Tolosa–Hunt syndrome

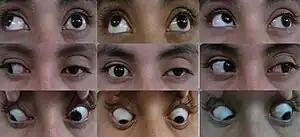
Neuro-ophthalmologic examination showing ophthalmoplegia in a patient with Tolosa–Hunt syndrome, prior to treatment. The central image represents forward gaze, and each image around it represents gaze in that direction (for example, in the upper left image, the patient looks up and right; the left eye cannot accomplish this movement). The examination shows ptosis of the left eyelid, exotropia (outward deviation) of the primary gaze of the left eye, and paresis (weakness) of the left third, fourth and sixth cranial nerves.

Tolosa–Hunt syndrome is a rare disorder characterized by severe and unilateral headaches with orbital pain, along with weakness and paralysis (ophthalmoplegia) of certain eye muscles (extraocular palsies).